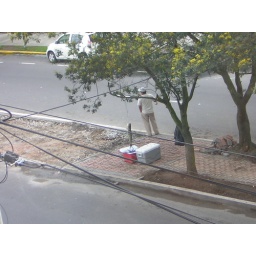
On the busy street in front of the Quito apartment - taken from the kitchen window